Honeymoon Flats

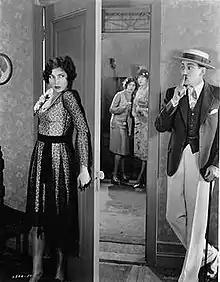
Jane Winton and Ward Crane(his final film) in a scene. Dorothy Gulliver and Kathlyn Williams in background.

Honeymoon Flats is a 1928 American silent comedy film directed by Millard Webb and starring George J. Lewis, Dorothy Gulliver and Kathlyn Williams.